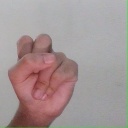
अक्षर: स